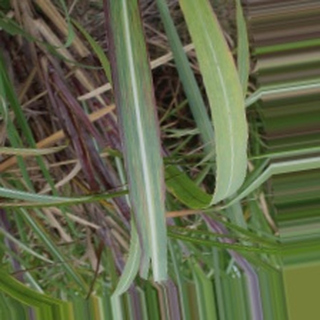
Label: sugarcane_bacterial_blight